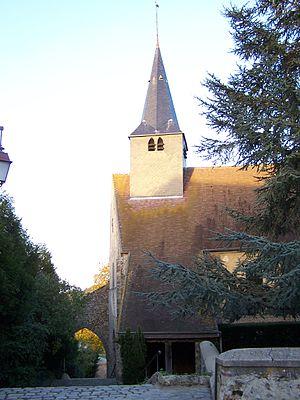
Maurepas est une commune française située dans le département des Yvelines en région Île-de-France.